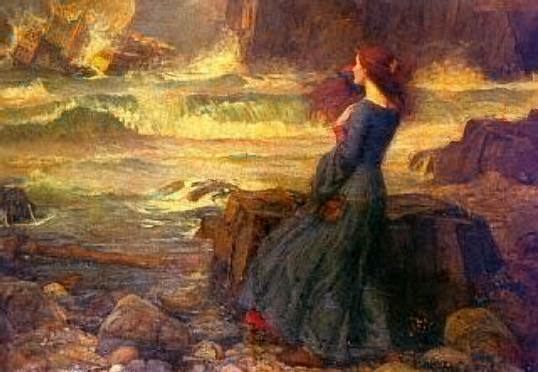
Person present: No